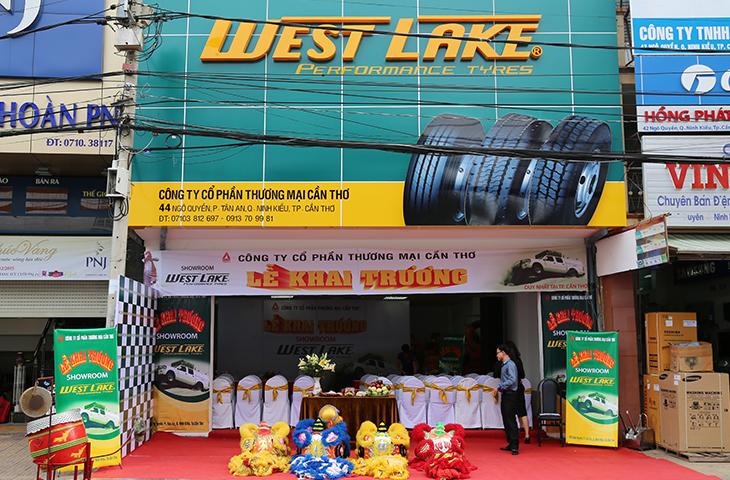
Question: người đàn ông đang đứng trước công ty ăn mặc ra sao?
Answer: ông ấy mặc áo sơ mi xám, giày đen và quần tây đen